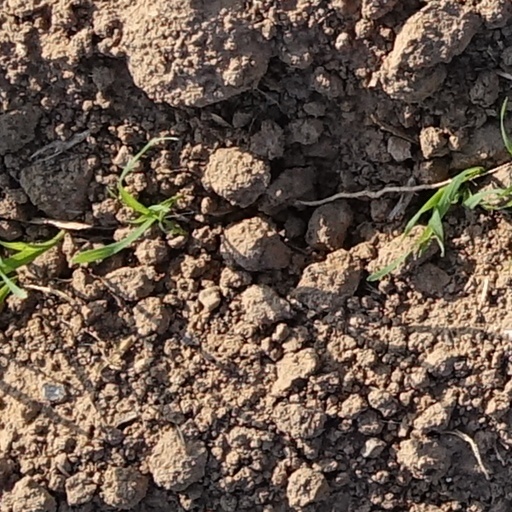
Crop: wheat